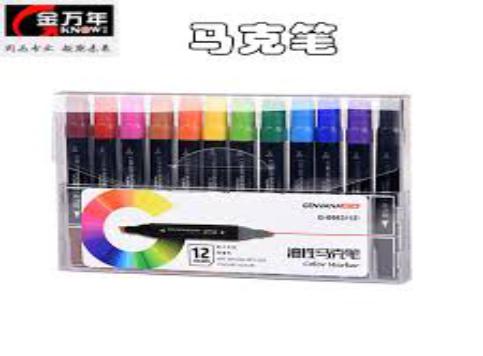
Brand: kimani
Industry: Necessities